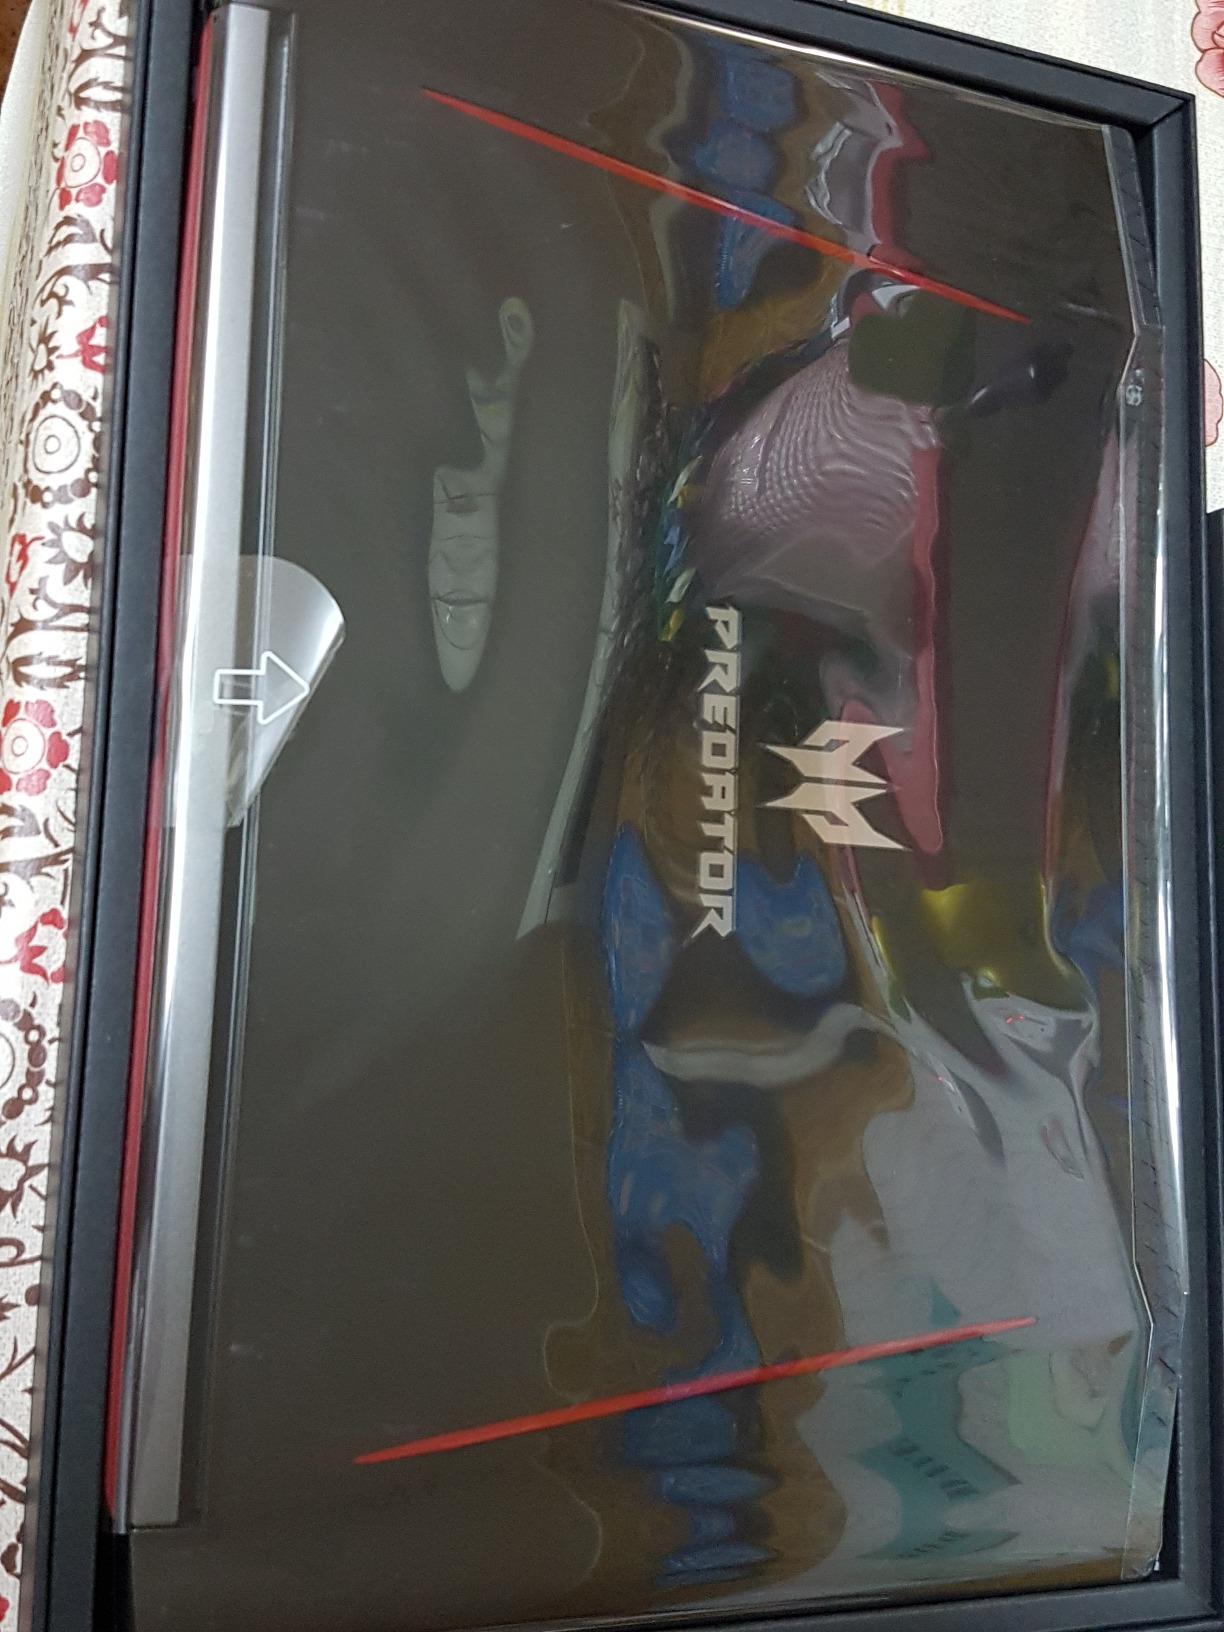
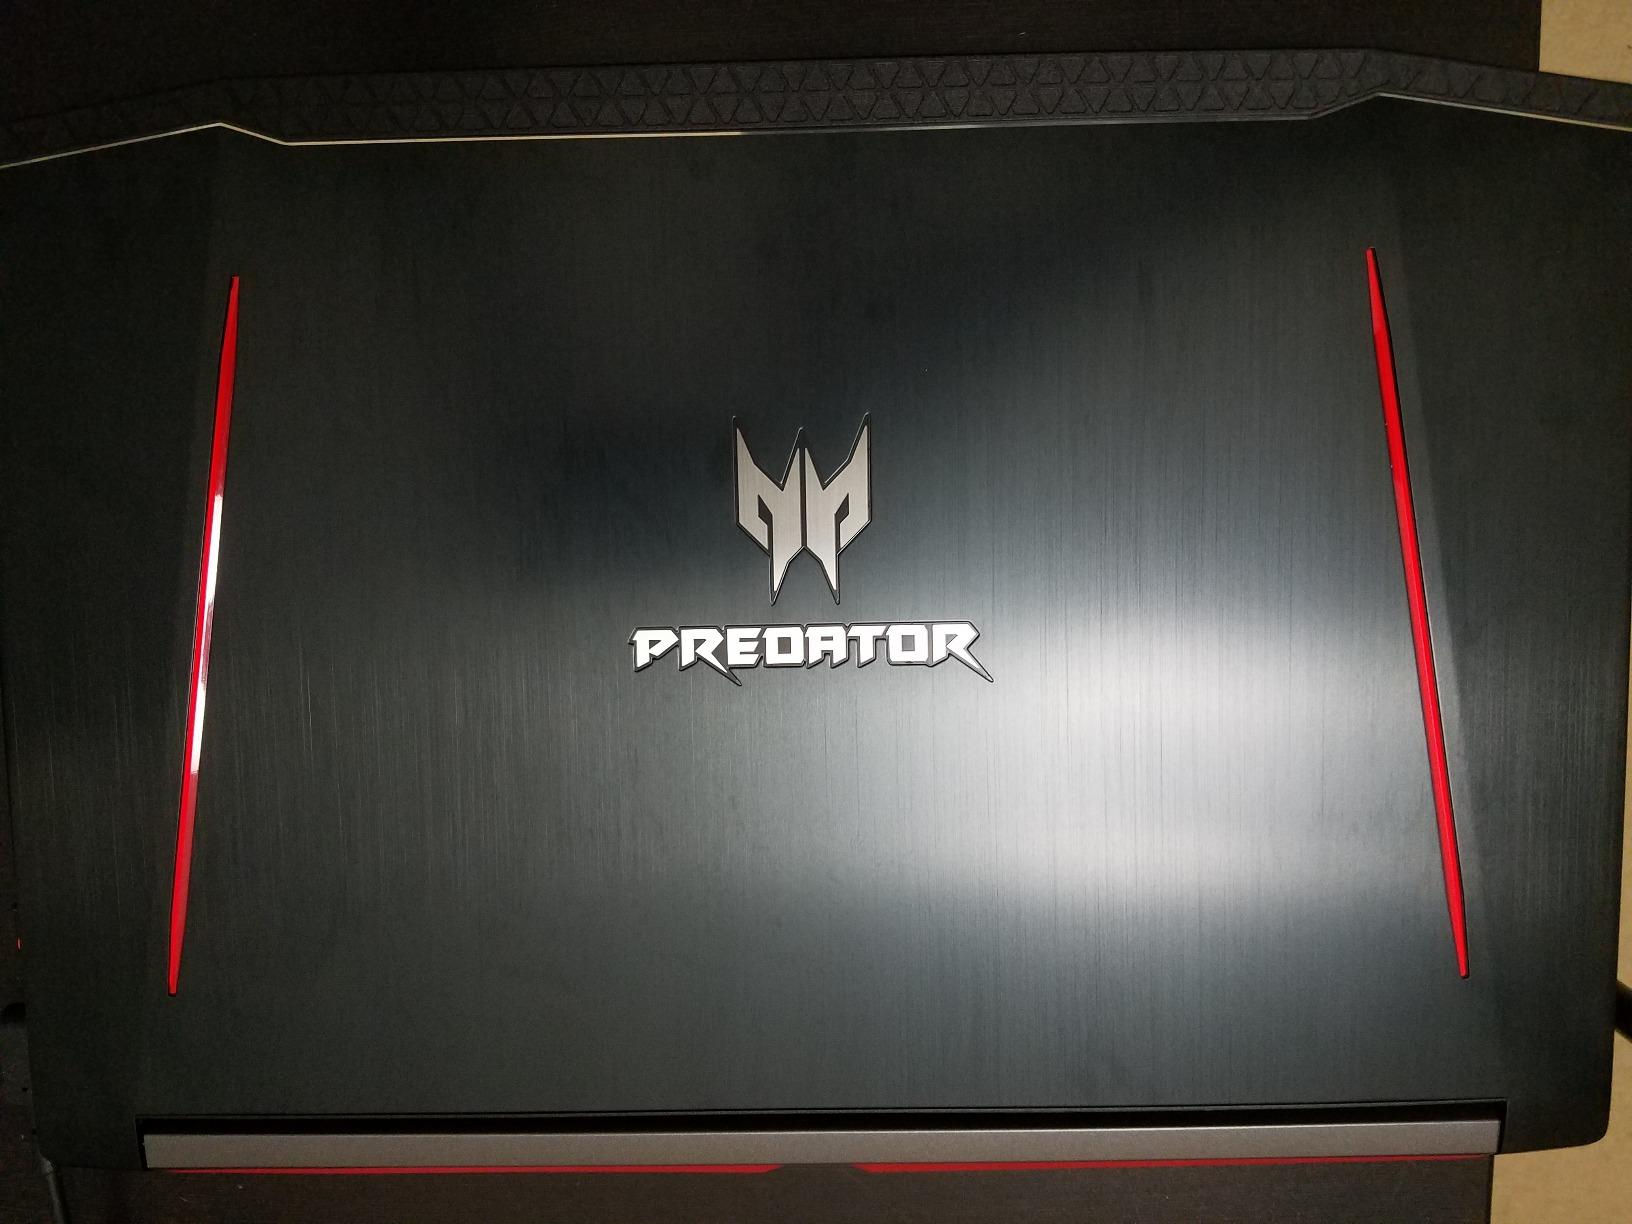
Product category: laptop
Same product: yes